MPL-50

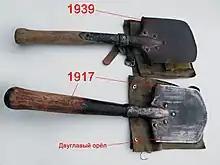
1917 and 1939 MPL-50 models. Note that the 1917 model has a double-headed eagle.

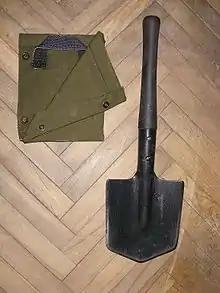
Post-WWII design. The blade cover to the left allows the MPL-50 to be worn on the belt in a blade-up manner.

The MPL-50 ("malaya pekhotnaya lopata-50", small infantry spade-50) is a small spade ( length) invented by Danish officer in 1869. It has been used by rank and file military personnel in the Russian Empire, Soviet Union and its successor states since the late 19th century. While nominally an entrenching tool, the MPL-50 has seen wide-ranging wartime applications, from a close-quarters combat weapon to a cooking utensil.